Yell Masonic Lodge Hall

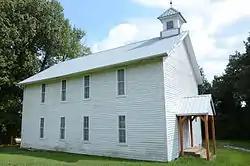

The Yell Masonic Lodge Hall is a historic Masonic lodge on the west side of United States Route 412 in Carrollton, Arkansas. Also known as Carrollton Masonic Lodge, it is a two-story wood-frame structure measuring about 50 by 35 feet with a front-gable roof, clapboard siding, and a stone foundation. A small belfry rises above the roof, capped by a pyramidal roof. The building was built in 1876, originally serving as a church on the ground floor, and a Masonic meeting hall for Yell Lodge #64 on the second. The building was a major community center for Carrollton, which was the first county seat of Carroll County but declined in importance after it was bypassed by the railroads.